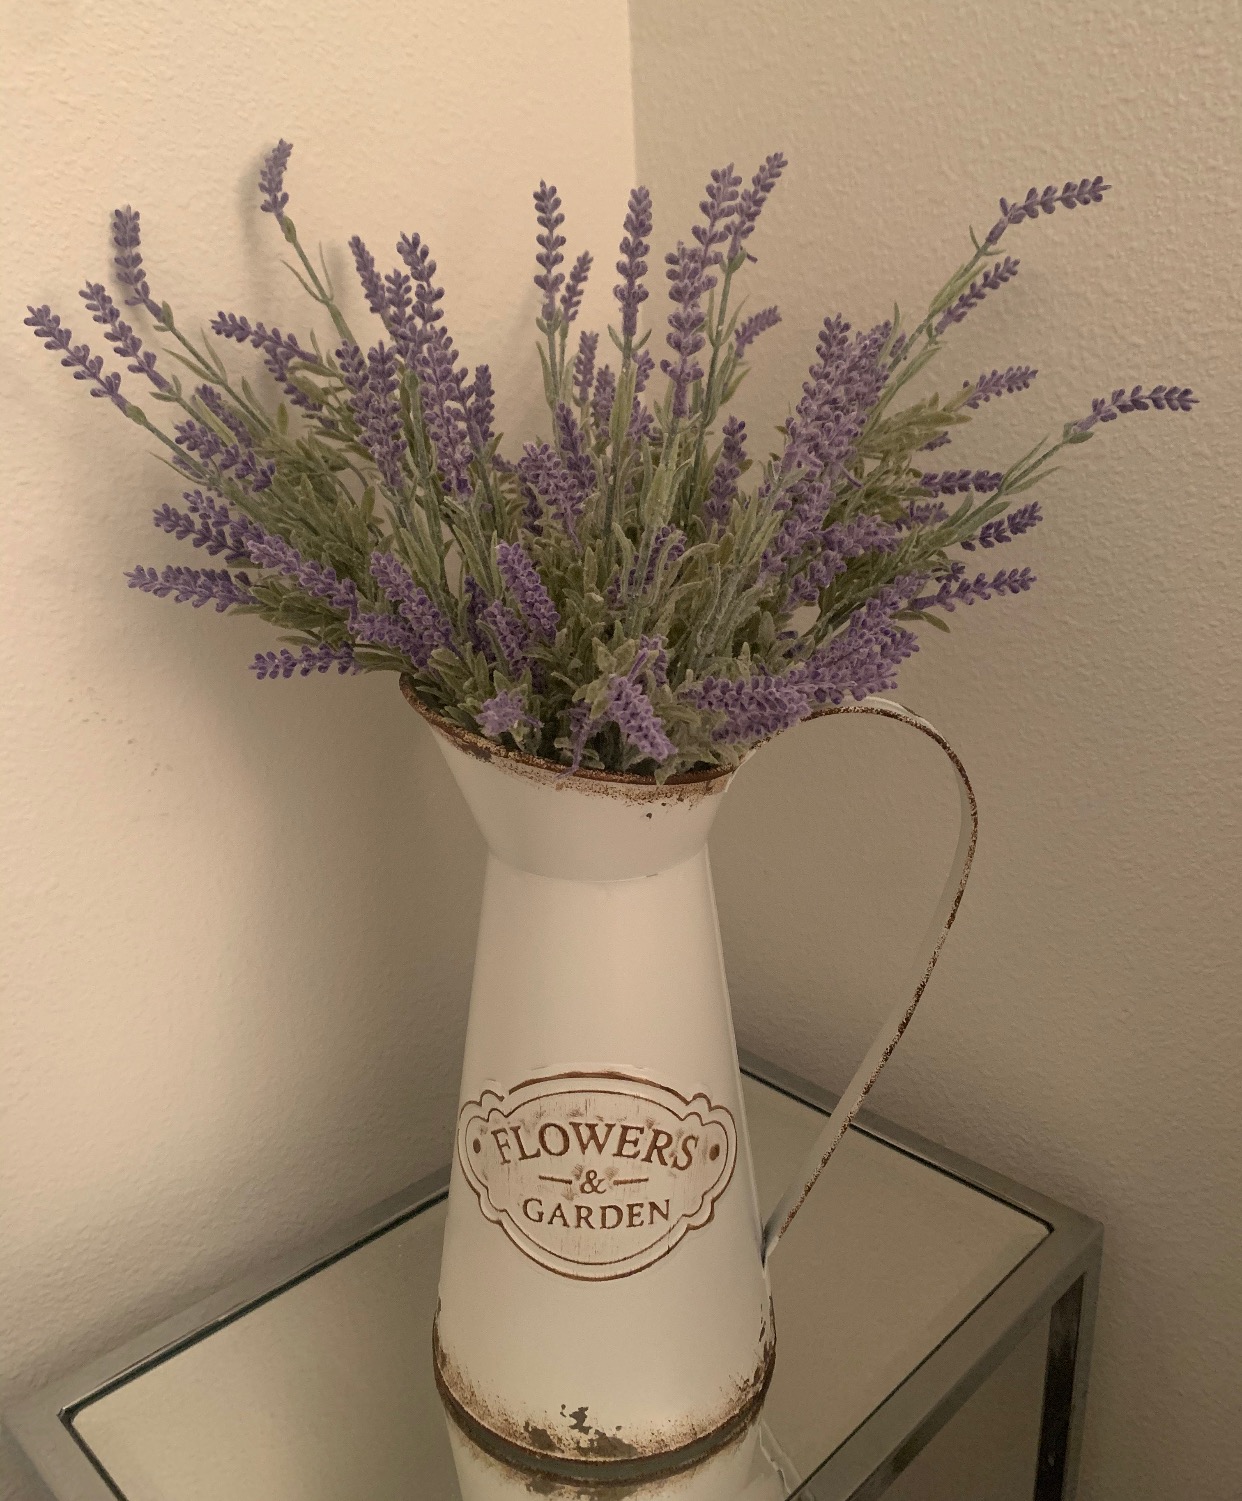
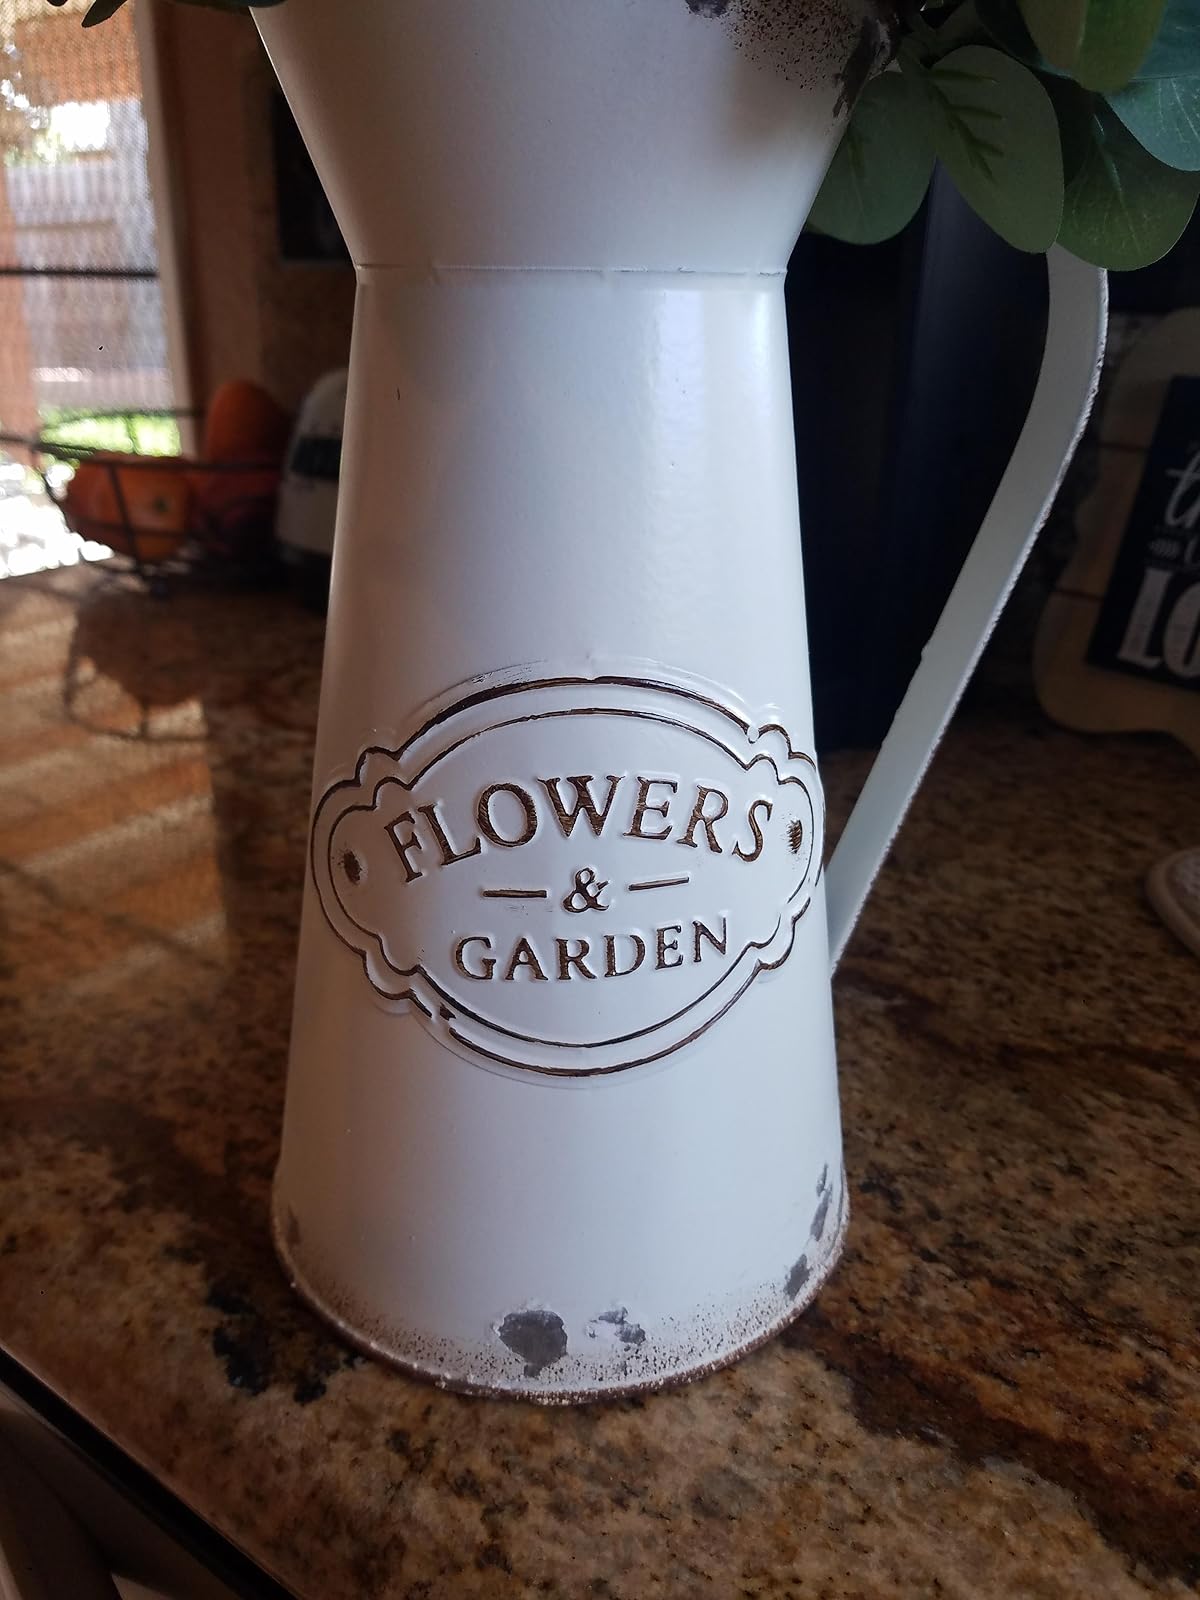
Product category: vase
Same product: yes